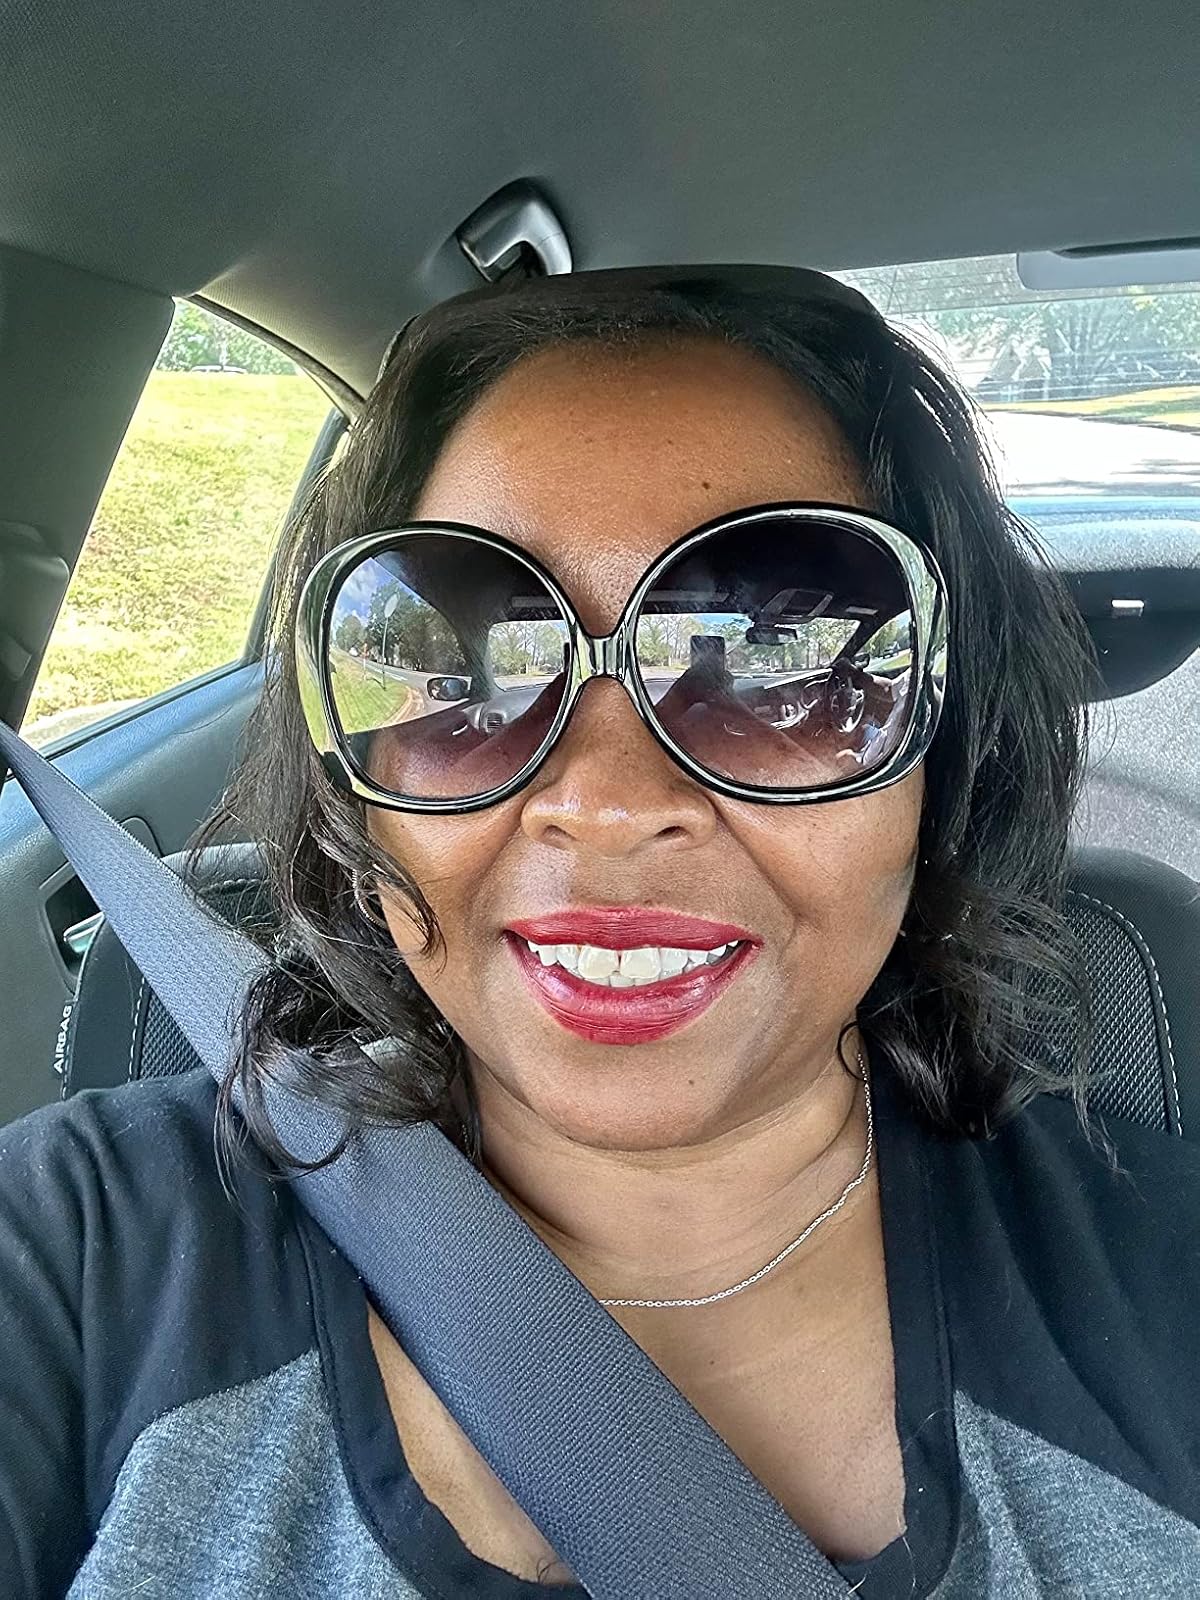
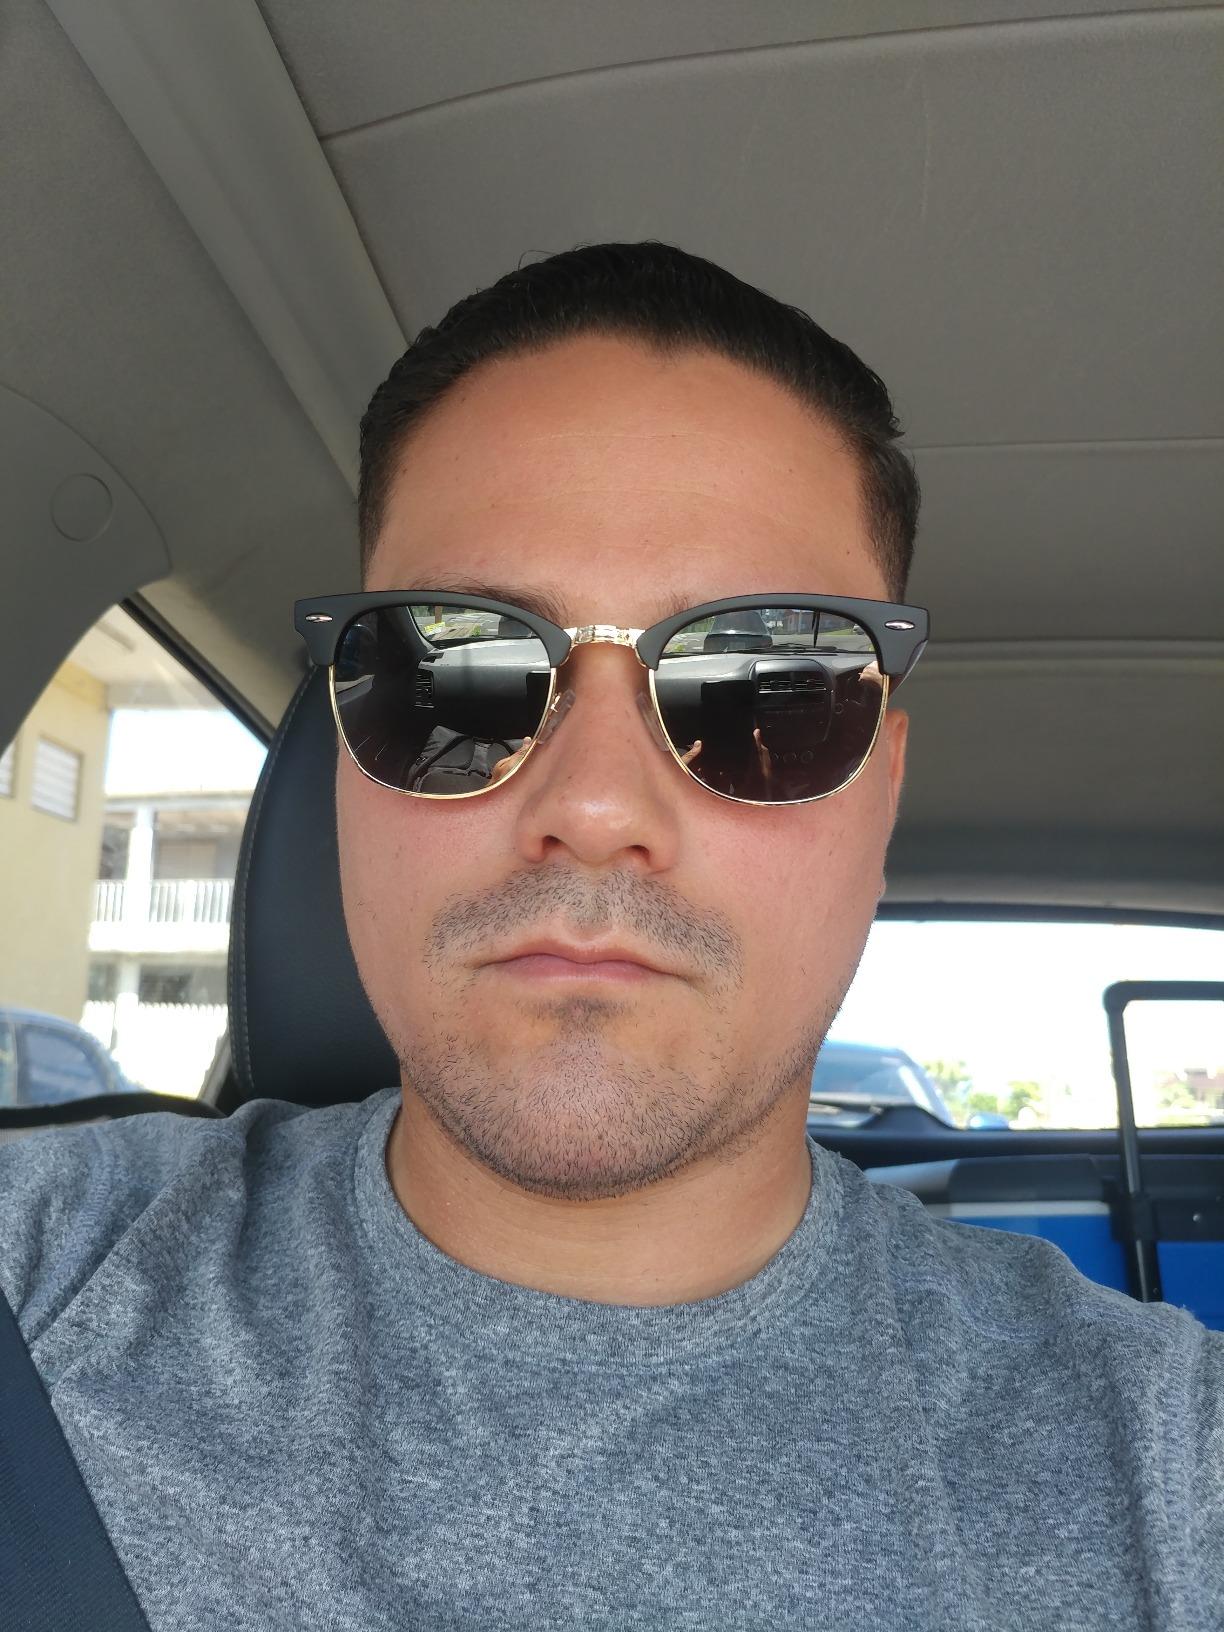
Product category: accessories_sunglasses
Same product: no